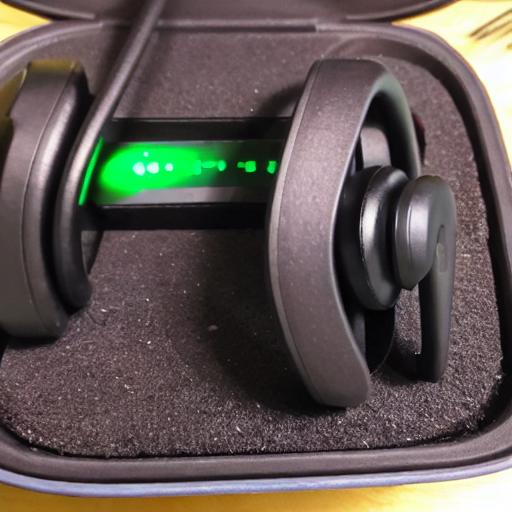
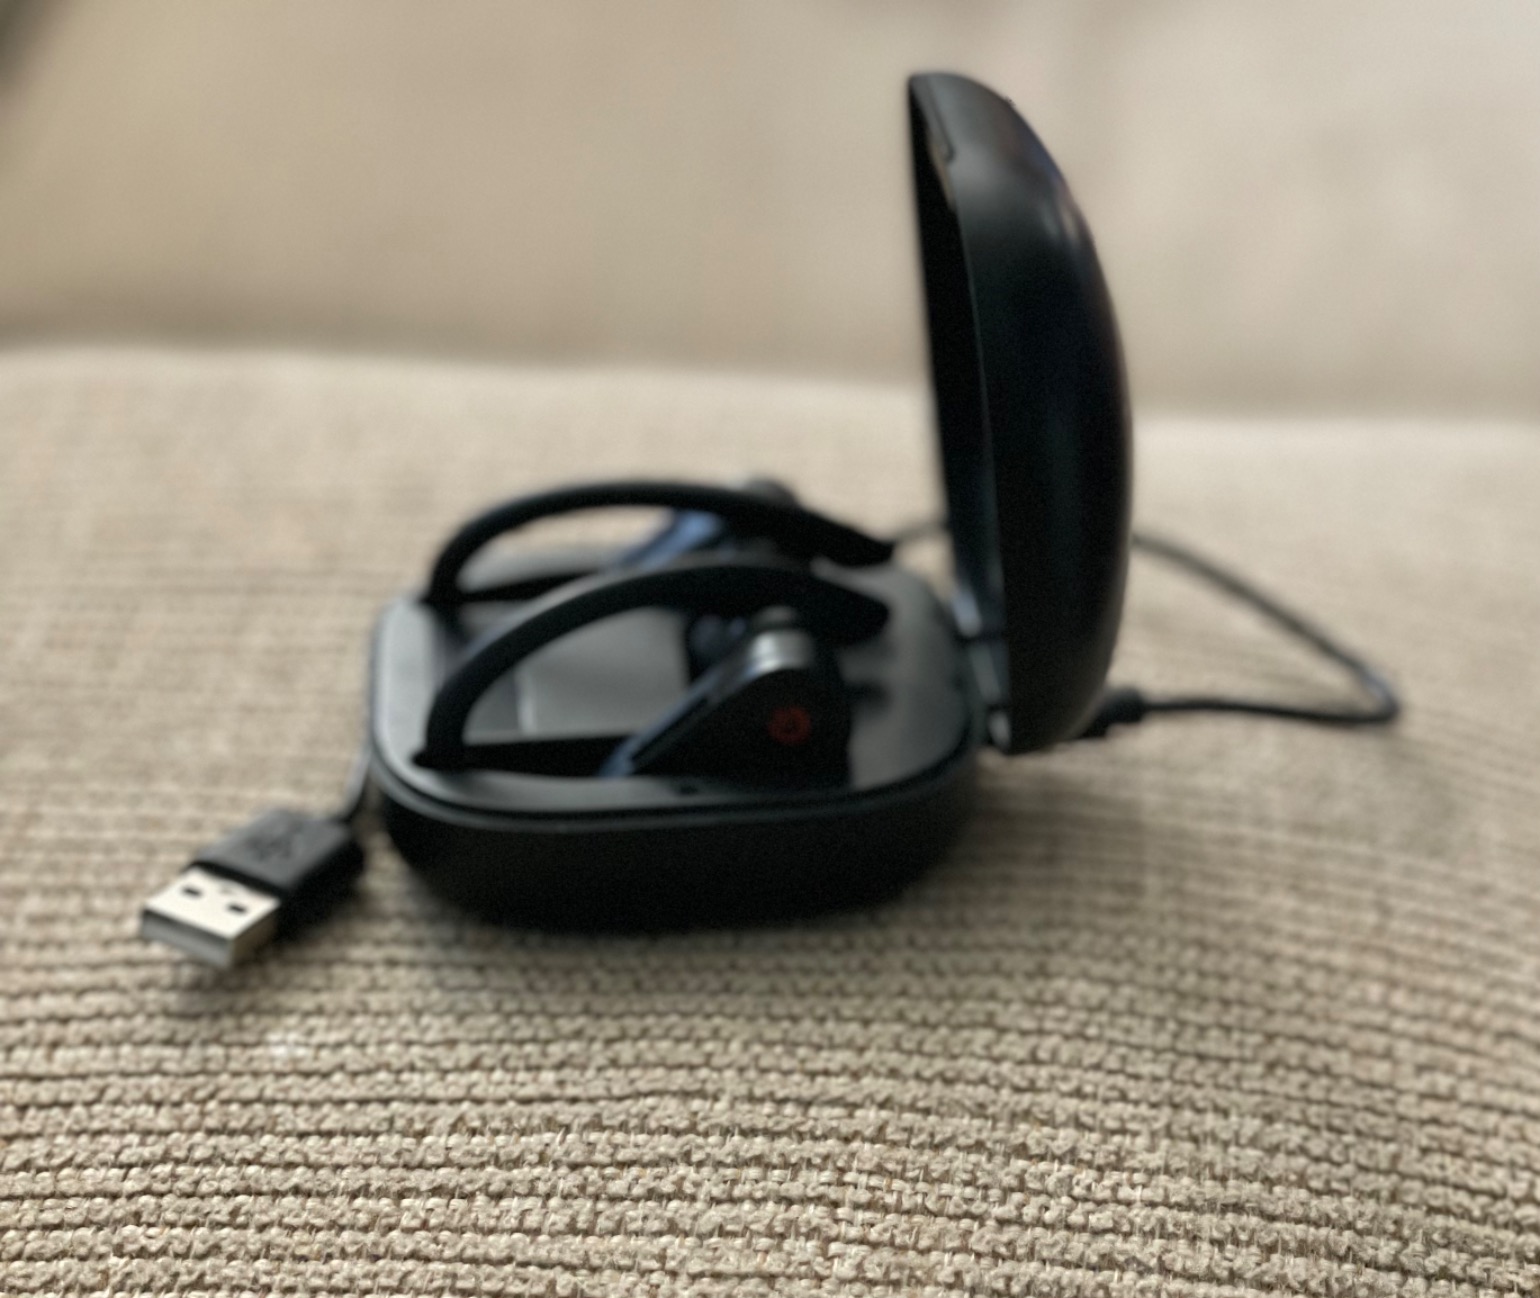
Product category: earbuds
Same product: no